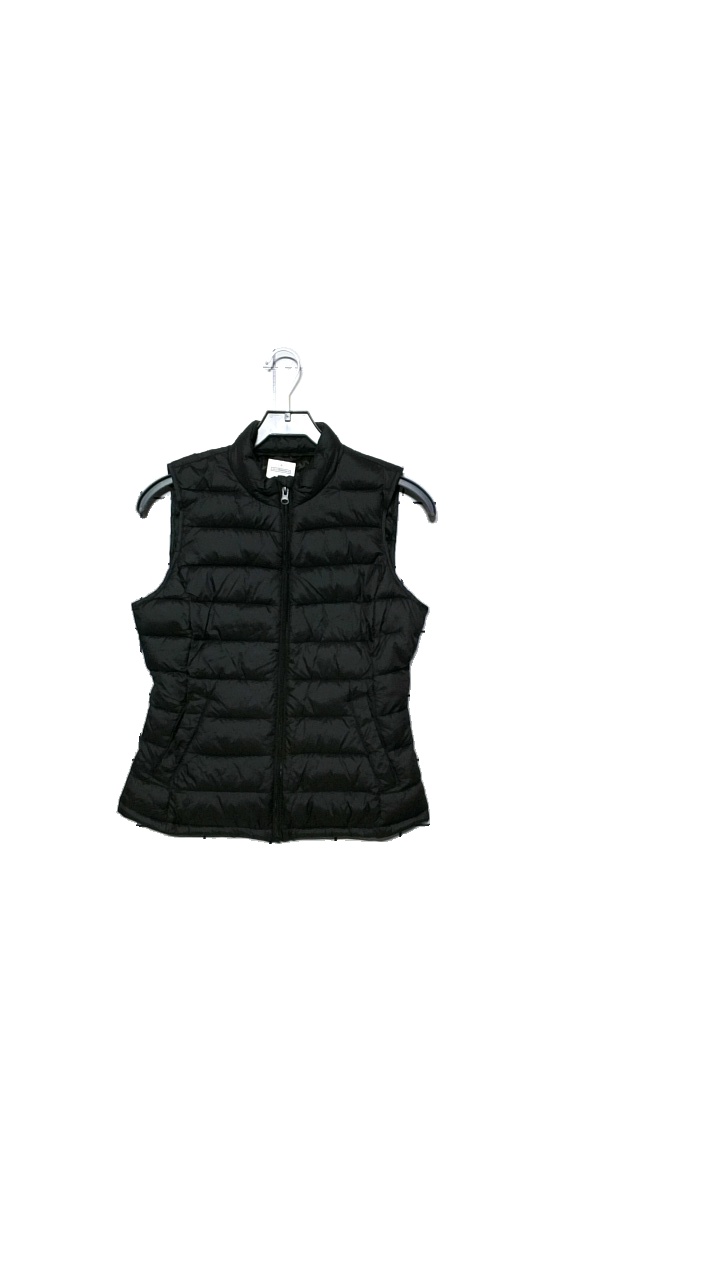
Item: Vest (Ladies)
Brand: Vila
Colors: Black
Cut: Regular
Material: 100% polyamide. 100% polyester
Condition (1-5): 5
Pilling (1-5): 5
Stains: Minor
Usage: Reuse
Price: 50-100